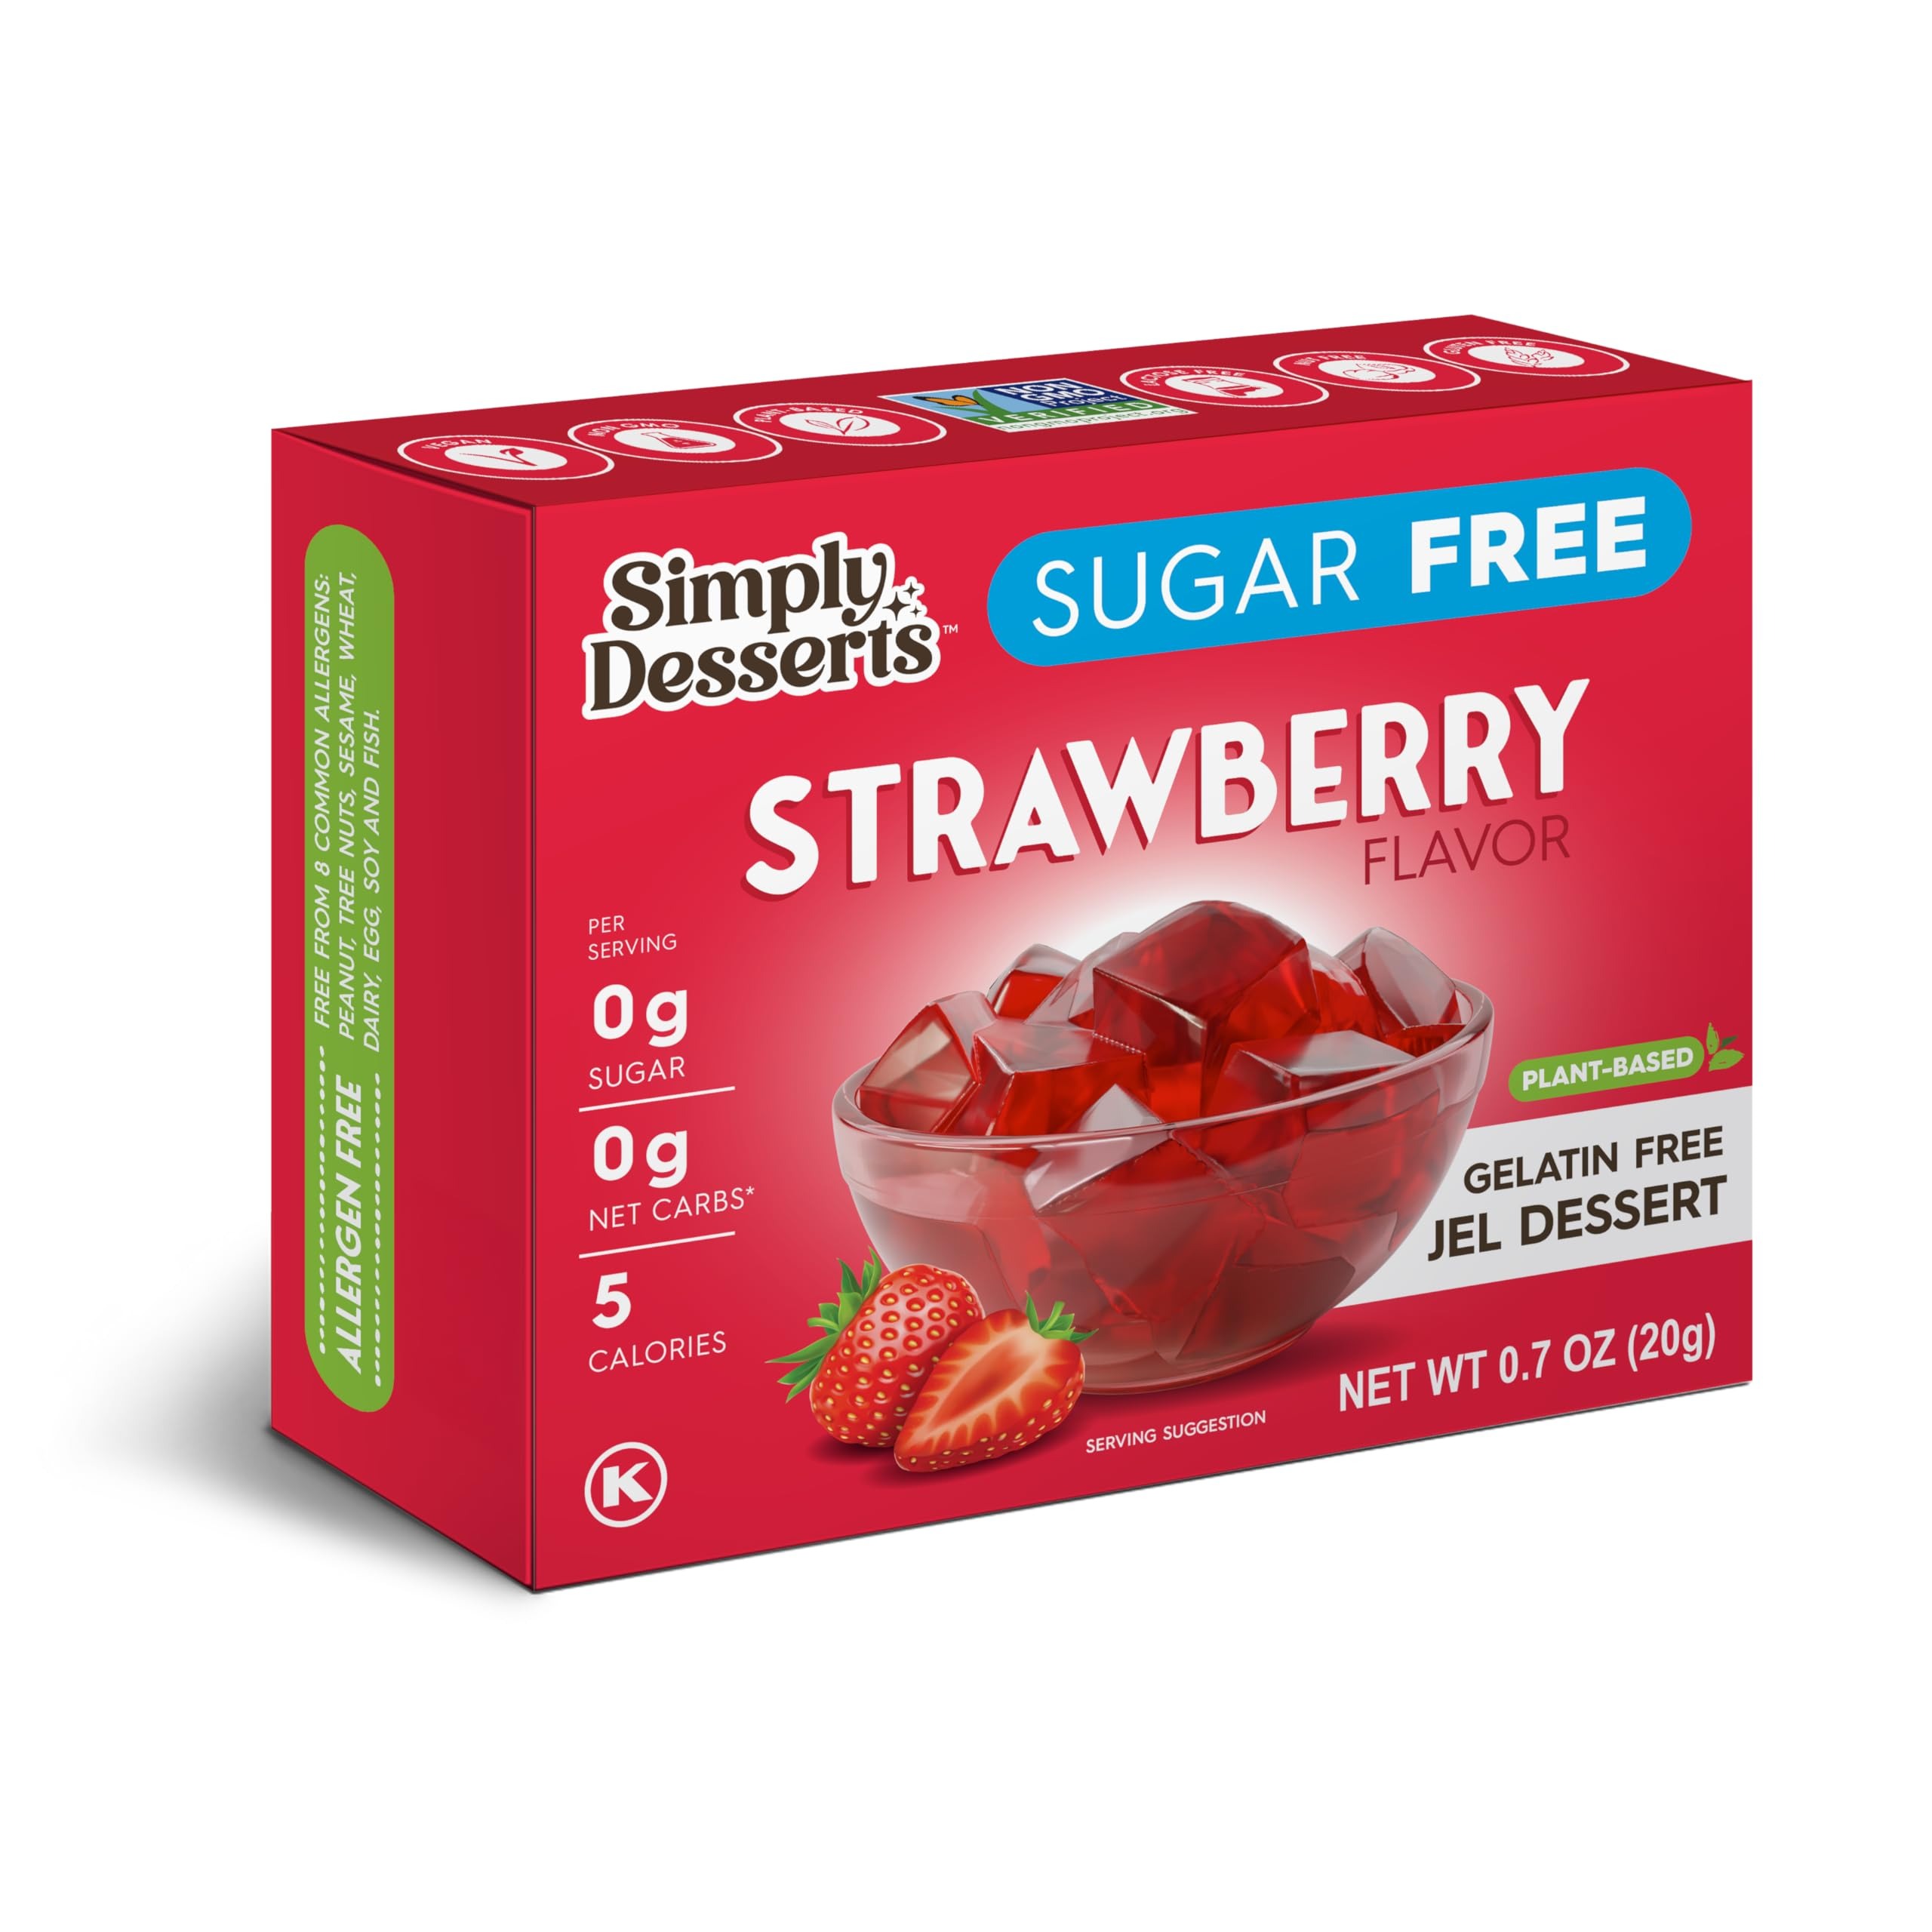
Item Name: Simply Delish, Jel Dessert Strawberry, 0.7 Ounce
Bullet Point 1: All-natural, vegan, Non-GMO, kosher and sugar-free
Bullet Point 2: Mix packet with water, stir, pour in mold and refrigerate until it has set
Bullet Point 3: One 0.7 ounce box of simply delish strawberry jel dessert
Bullet Point 4: Only 5 calories and fat free
Bullet Point 5: See the nutrition facts panel for allergen information
Product Description: Simply delish strawberry jel desserts are the gelatin free dessert you will keep coming back for. This is fat free and only 5 calories per serving so you can feel good about indulging in this tasty treat. To make this, mix the packet into cold water until it dissolves. Then mix with boiling water, stir, pour into the mold and refrigerate until it has set. See the nutrition facts panel for allergen information. Includes one 0.7 ounce box of simply delish strawberry jel dessert. The simply delish products were re-formulated as all-natural, vegan, Non-GMO and sugar free desserts exclusively for usa and canadian markets. Simply delish is manufactured to the highest standards and qualifies for fda, kosher and halal certifications. The company strives for excellence in customer service, trusting relationships with partners and empowering their staff members.
Value: 0.7
Unit: Ounce

Price: 2.59